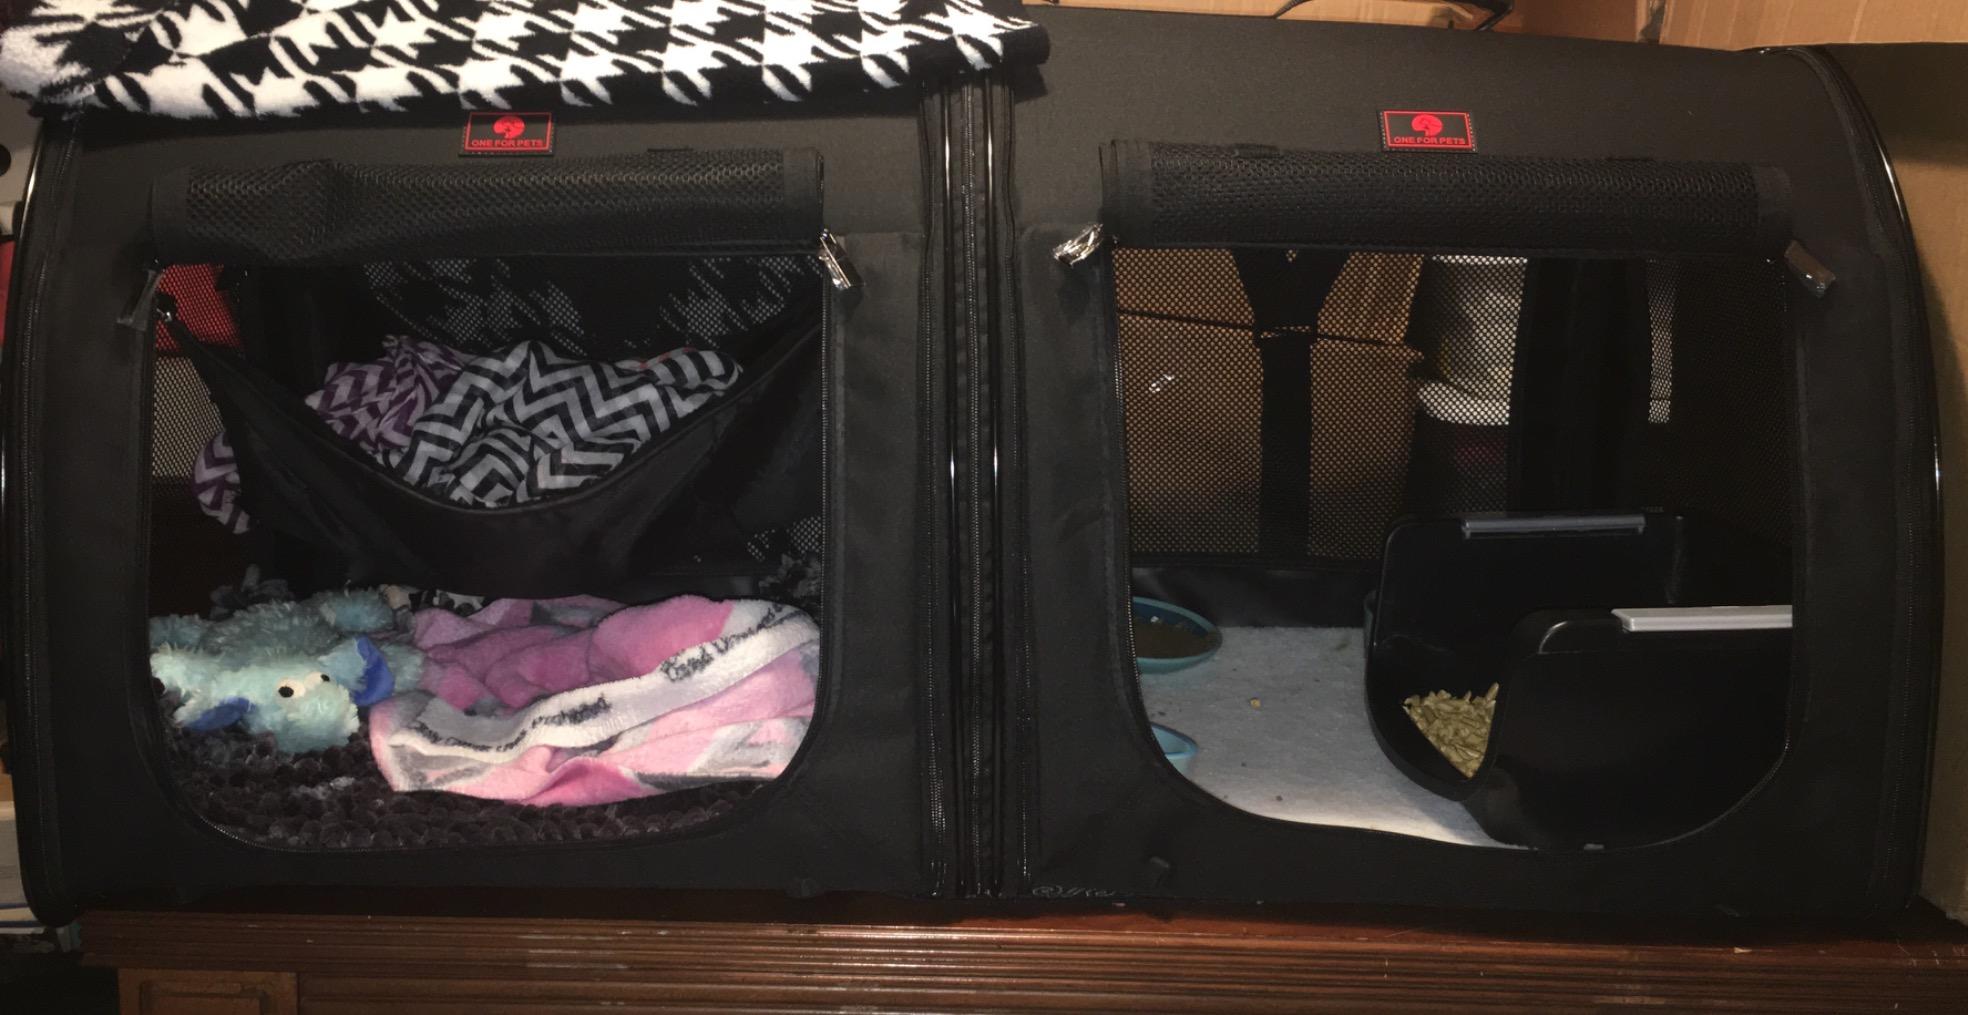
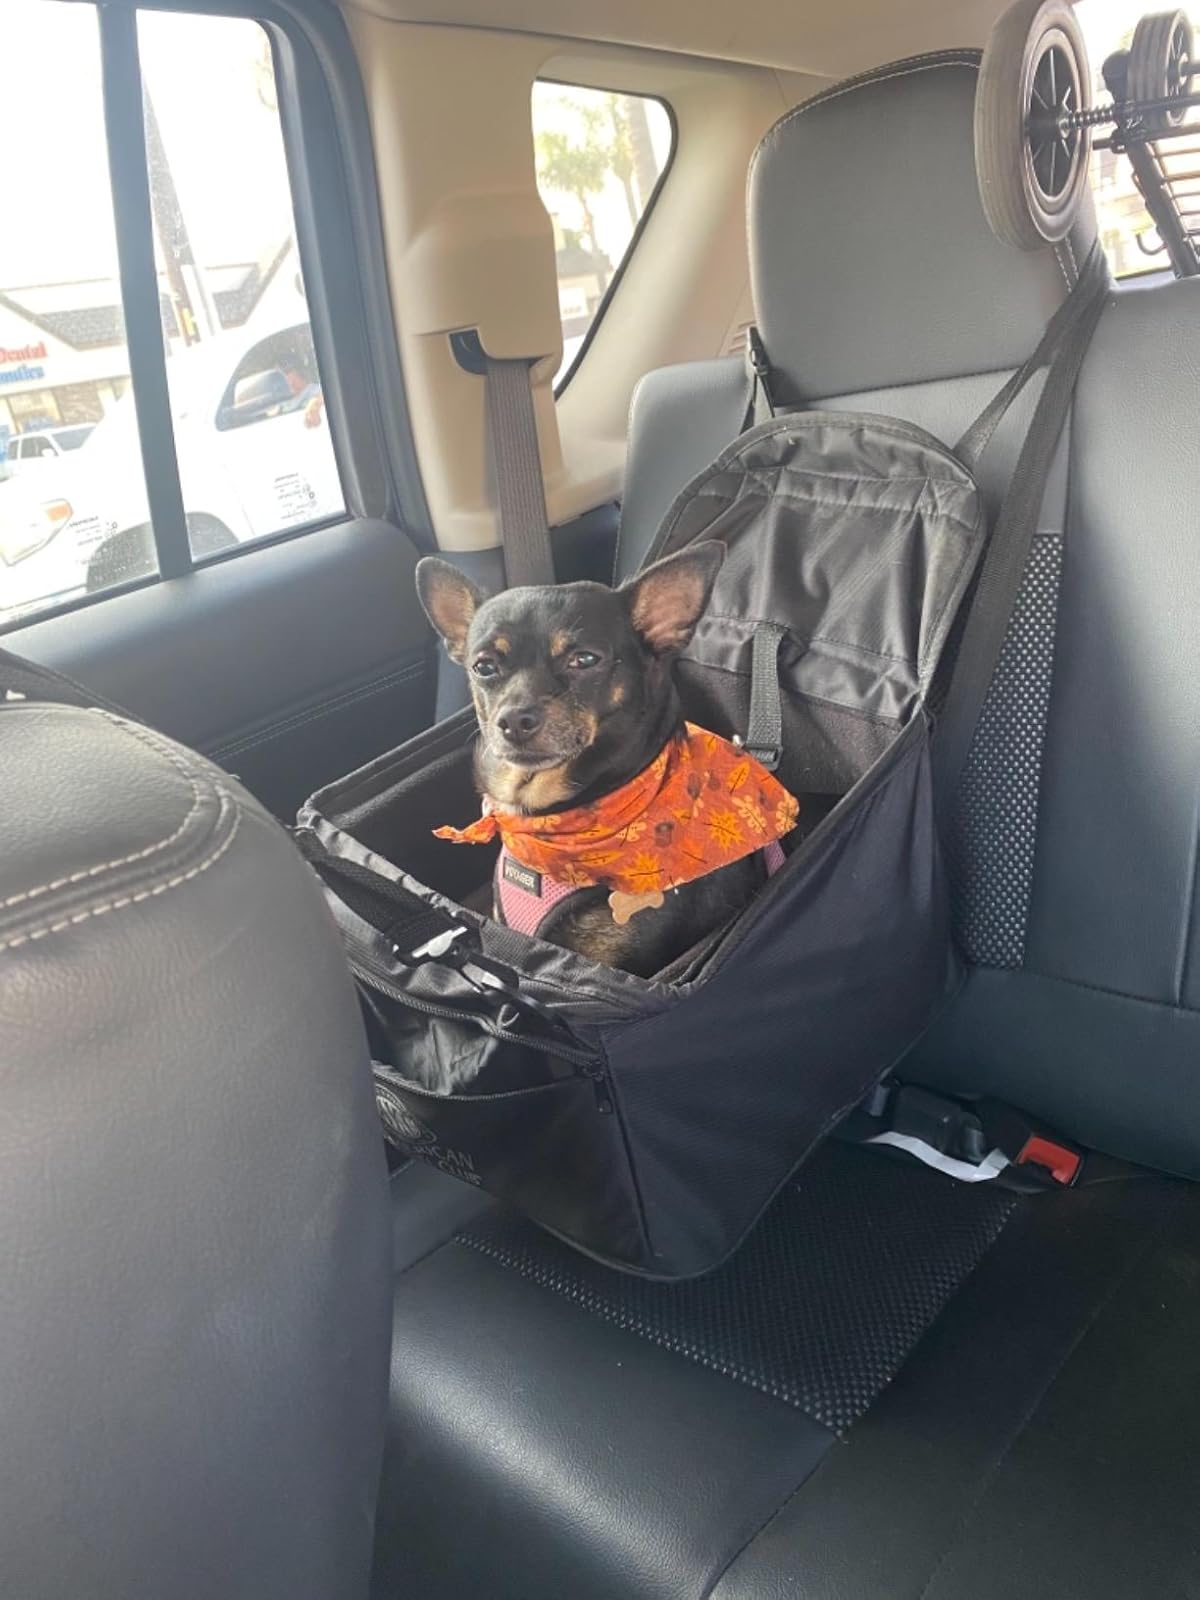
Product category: items_kennel
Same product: no